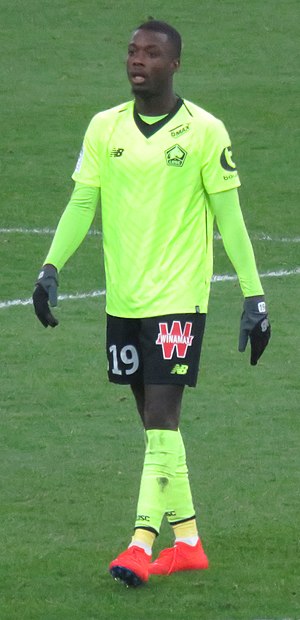
Nicolas Pépé
Nicolas Pépé, januar 2019
Nicolas Pépé er en ivoriansk fodboldspiller som spiller for klubben Arsenal, hvortil han kom i sommeren 2019.